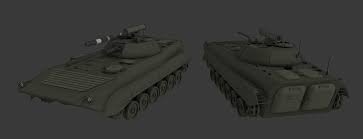
Label: BMP